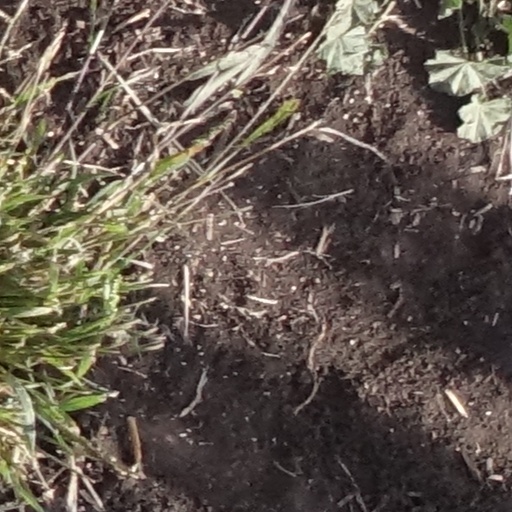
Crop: sorghum